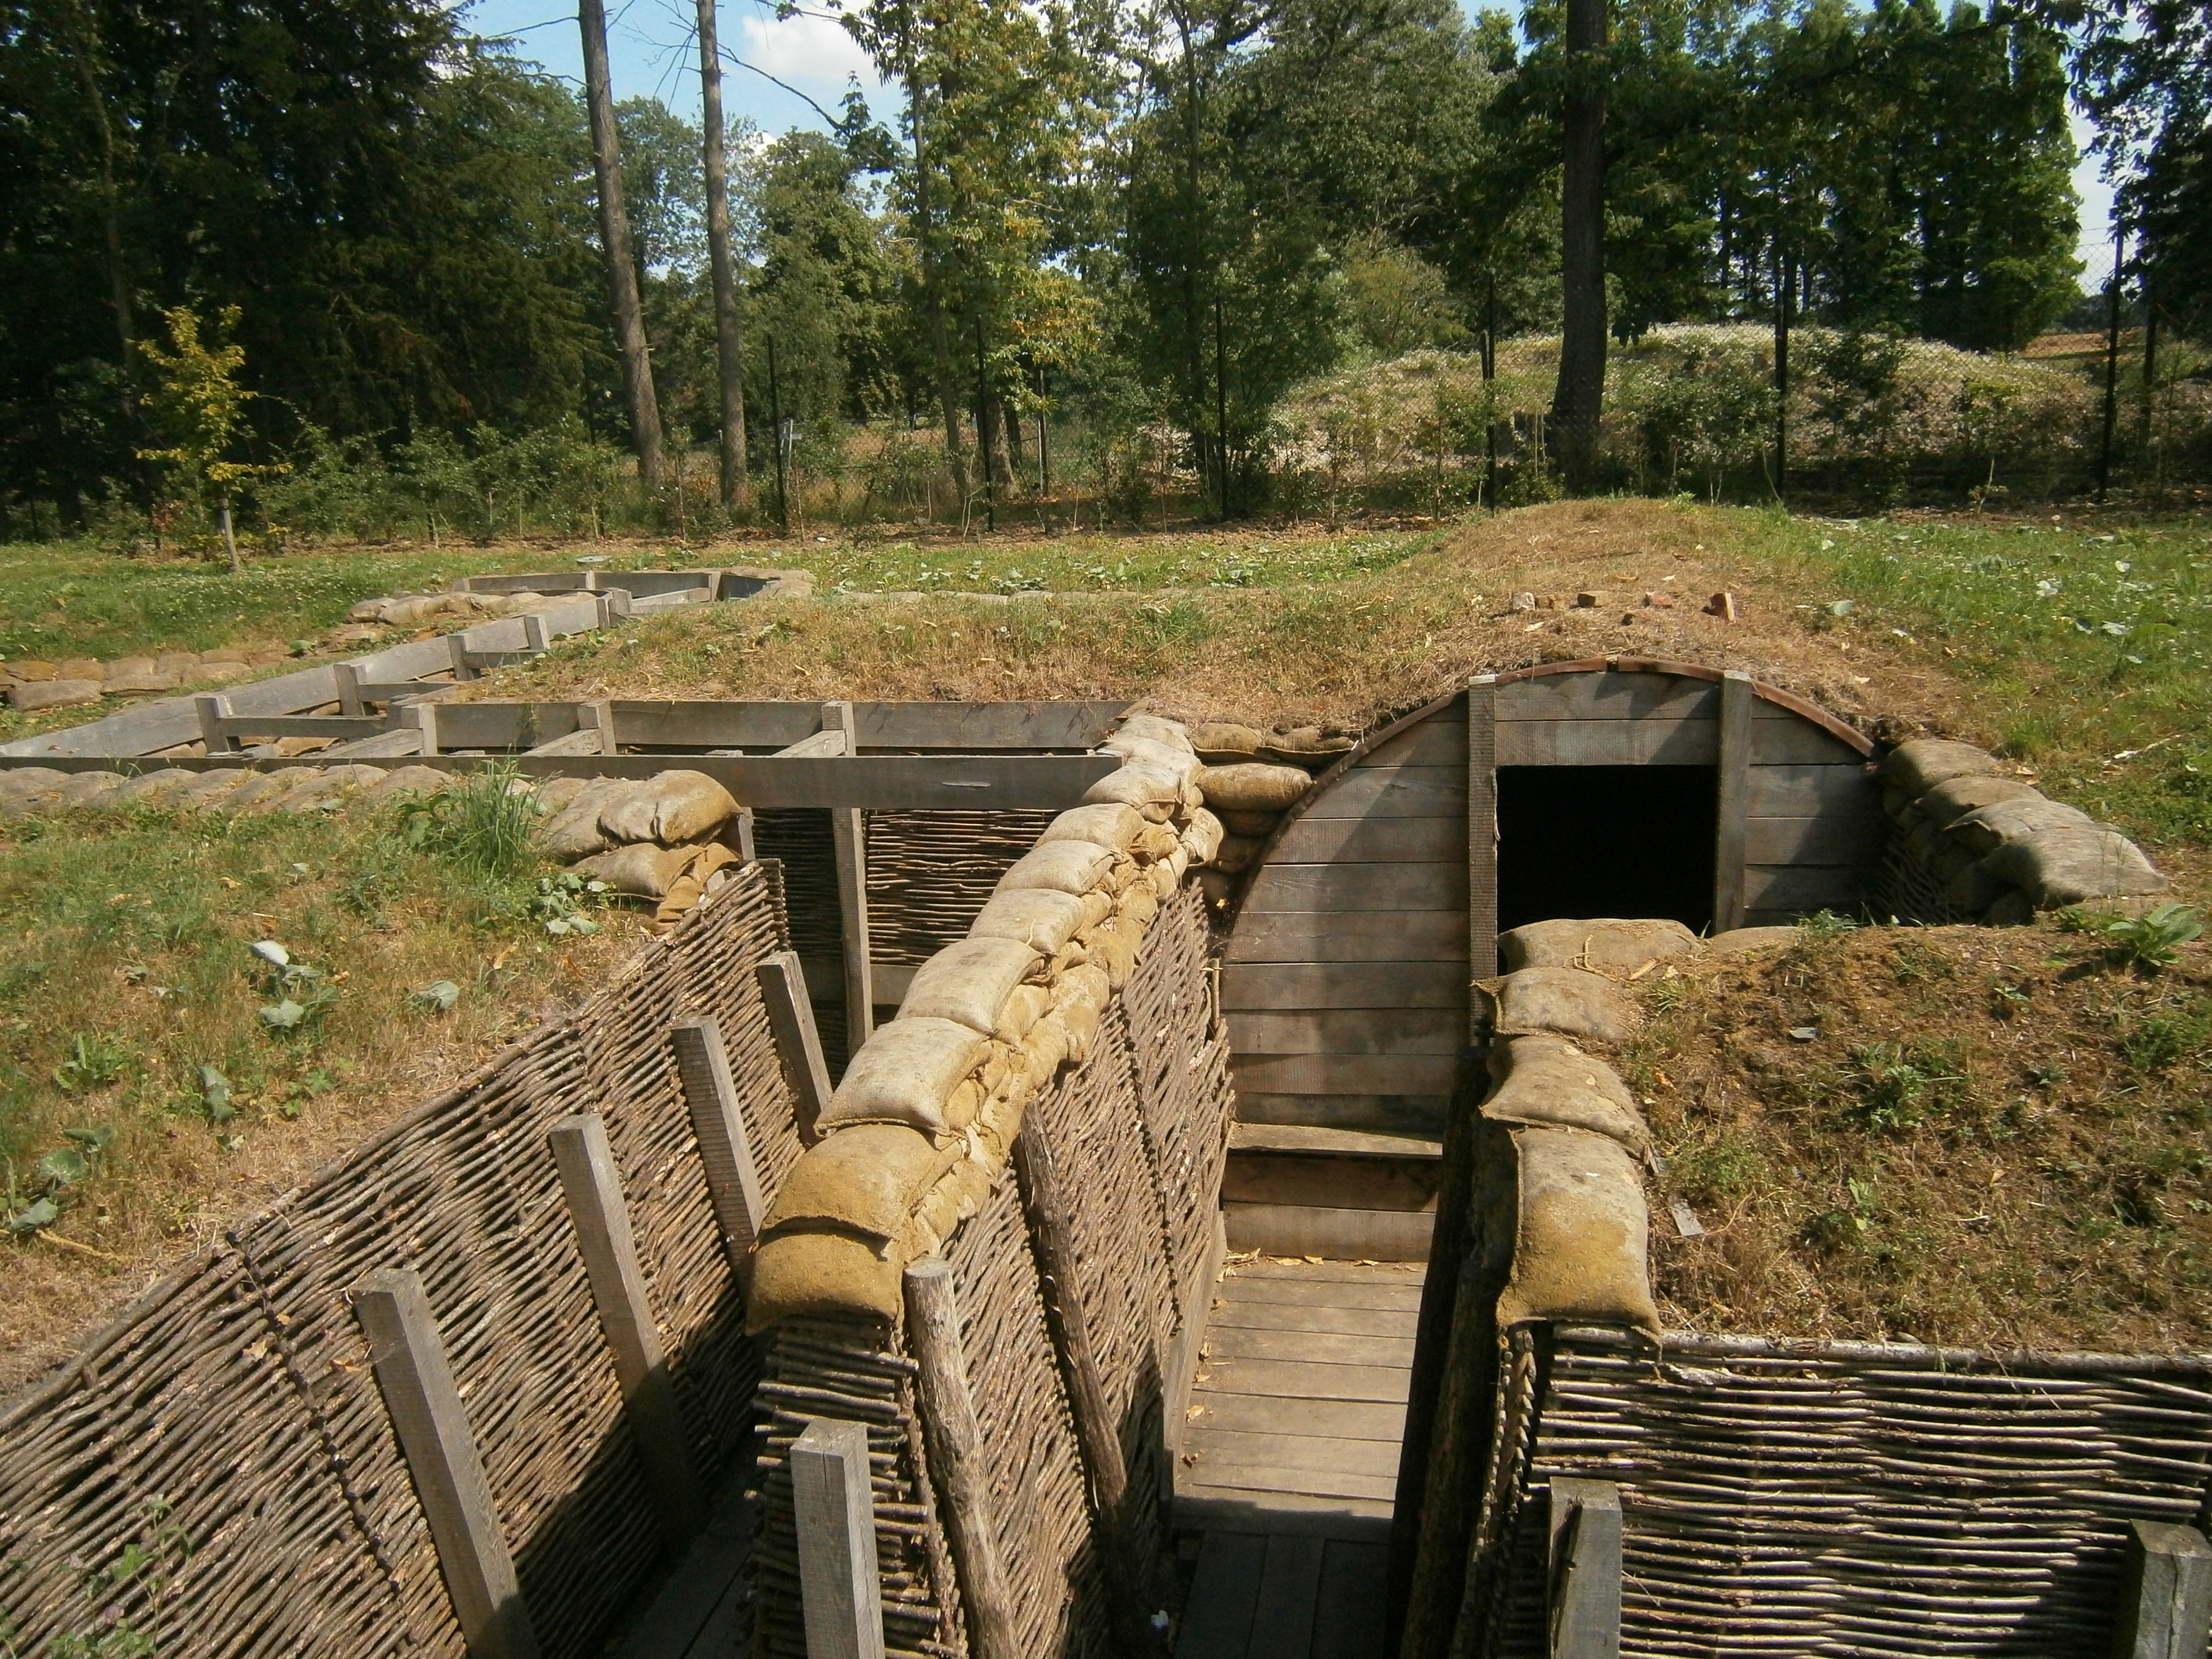
track, bridge, wall, walkway, museum, memory, waterway, belgium, war, history, replica, commemoration, trench, first world war, passchendaele